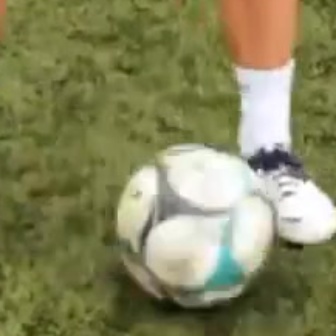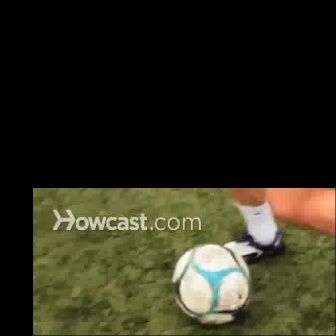
  Please identify the target specified by the bounding box [111,139,280,308] in the first image and locate it in the second image. Return the coordinates in [x_min,y_min,x_max,y_max] format.
Answer: [169,242,253,326]